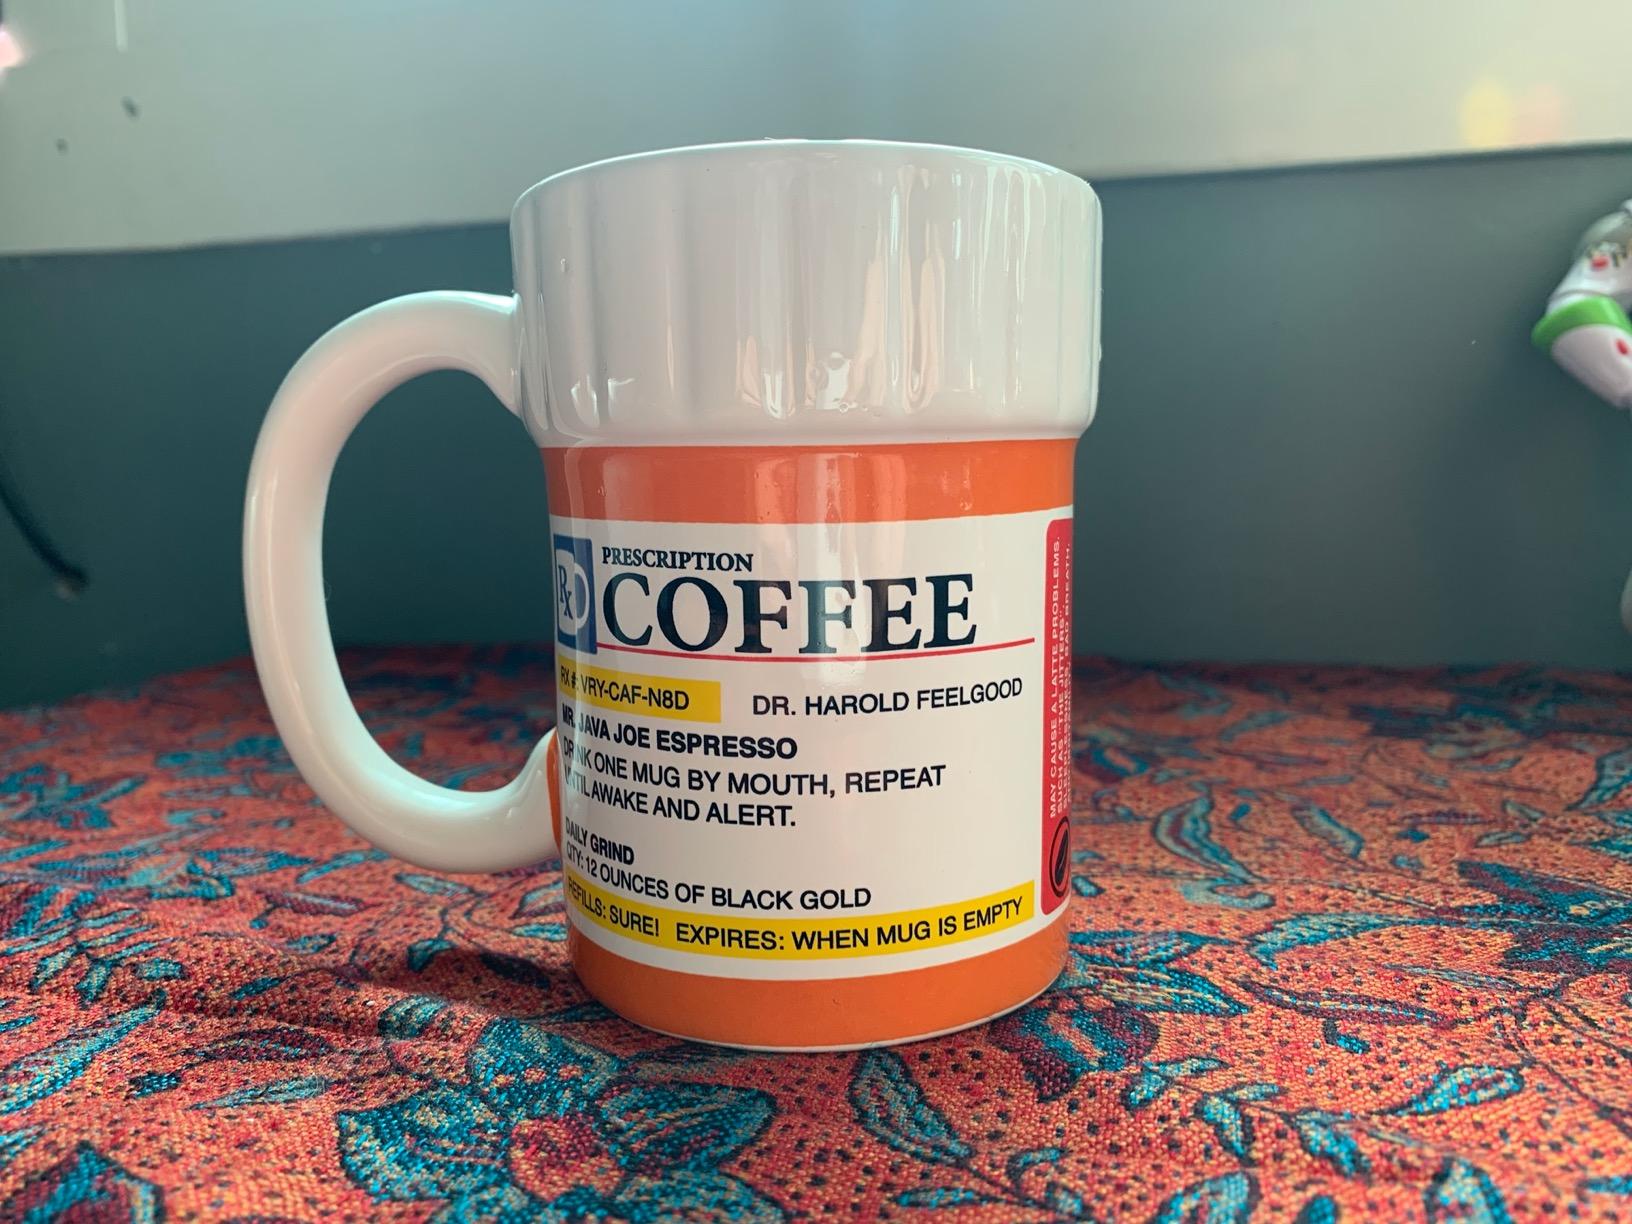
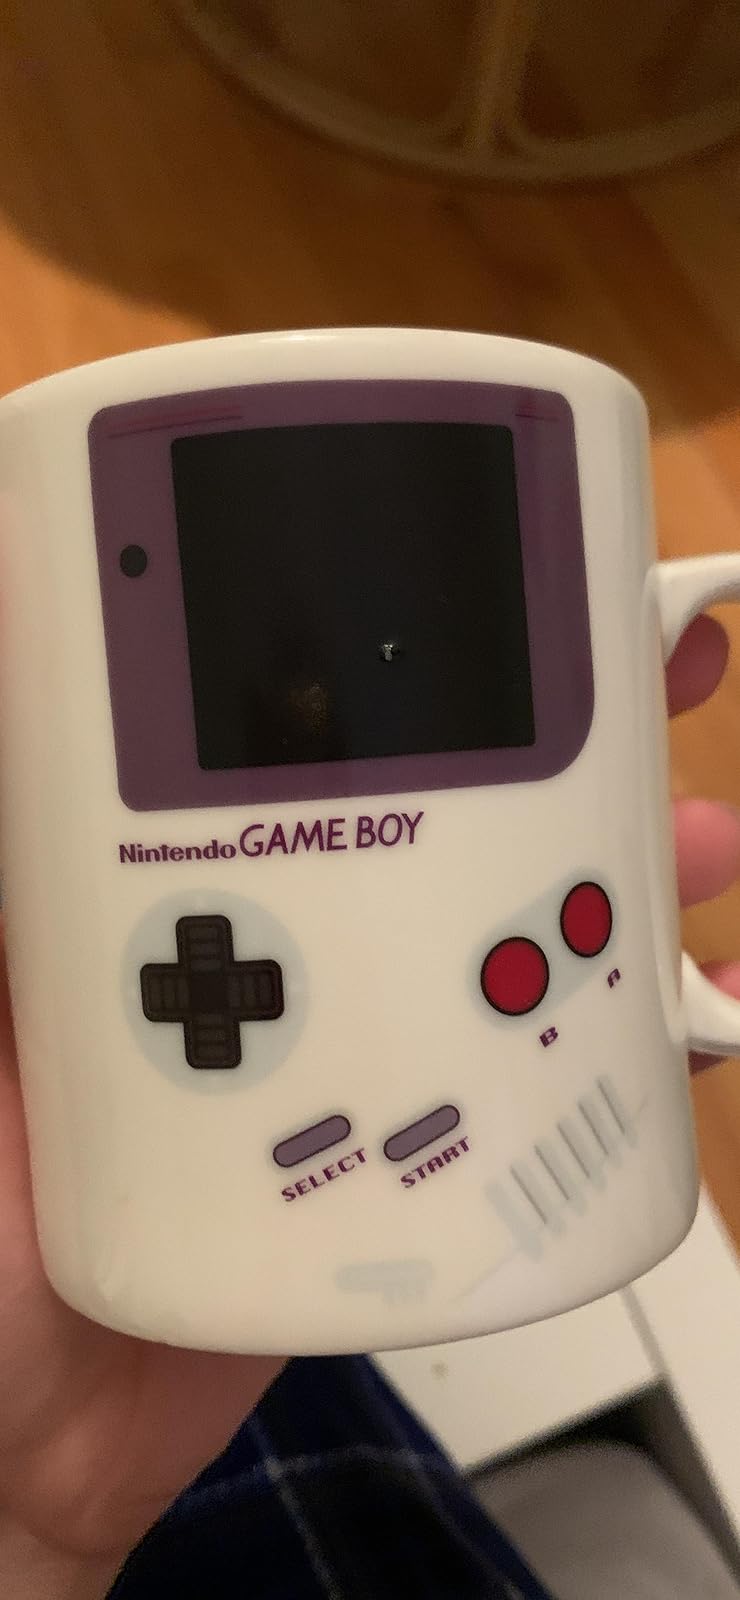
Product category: items_mug
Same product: no